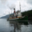
Label: ship